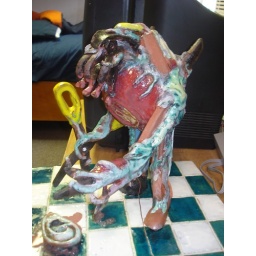
What lives under the kitchen sink 5